Military career of Ali

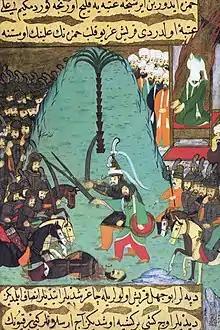
Hamza ibn Abd al-Muttalib and Ali lead the Muslim armies during the Battle of Badr.

Prophet Muhammad did not know that an army had left Mecca, was marching toward Medina to protect the caravan of the Quraysh, and to challenge the Muslims. When Muhammad arrived in the environs of Badr, he sent Ali to reconnoiter the surrounding country. At the wells of Badr, Ali surprised some water-carriers. In reply to his questions, they told him that they were carrying water for an army which came from Makkah, and which was encamped on the other side of the nearby hills.